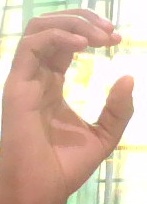
ASL sign: C